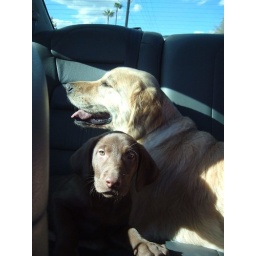
the boys in the car